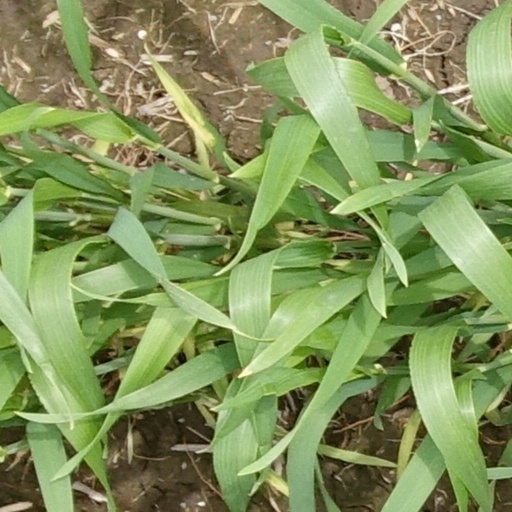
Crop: wheat